Saint Publius

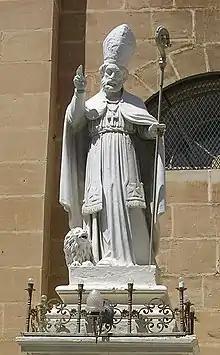
Statue of Saint Publius next to the Floriana Parish Church, 1811, by Vincenzo Dimech

Saint Publius, also known as Publius of Malta or Publius of Athens, was an early Christian bishop and saint. He is considered the first Bishop of Malta and one of the first Bishops of Athens.